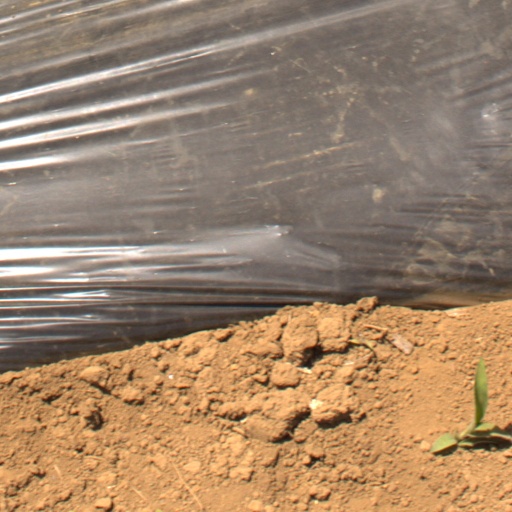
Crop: Jerusalem artichoke